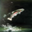
Label: trout